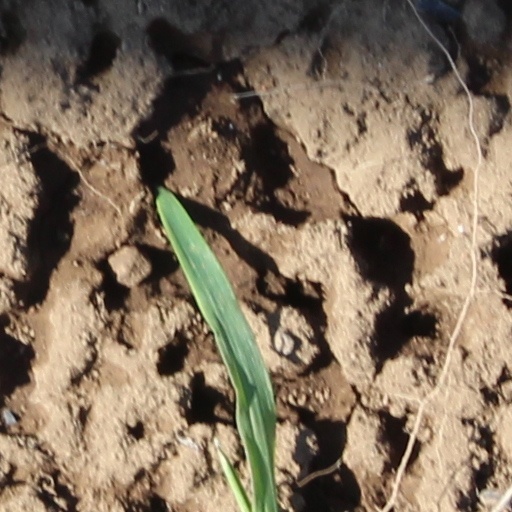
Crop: wheat